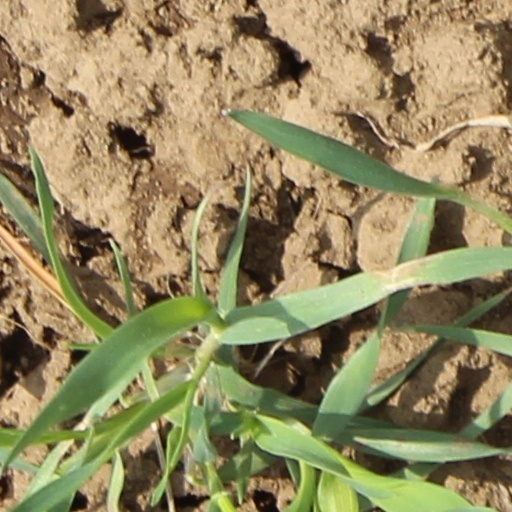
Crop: wheat